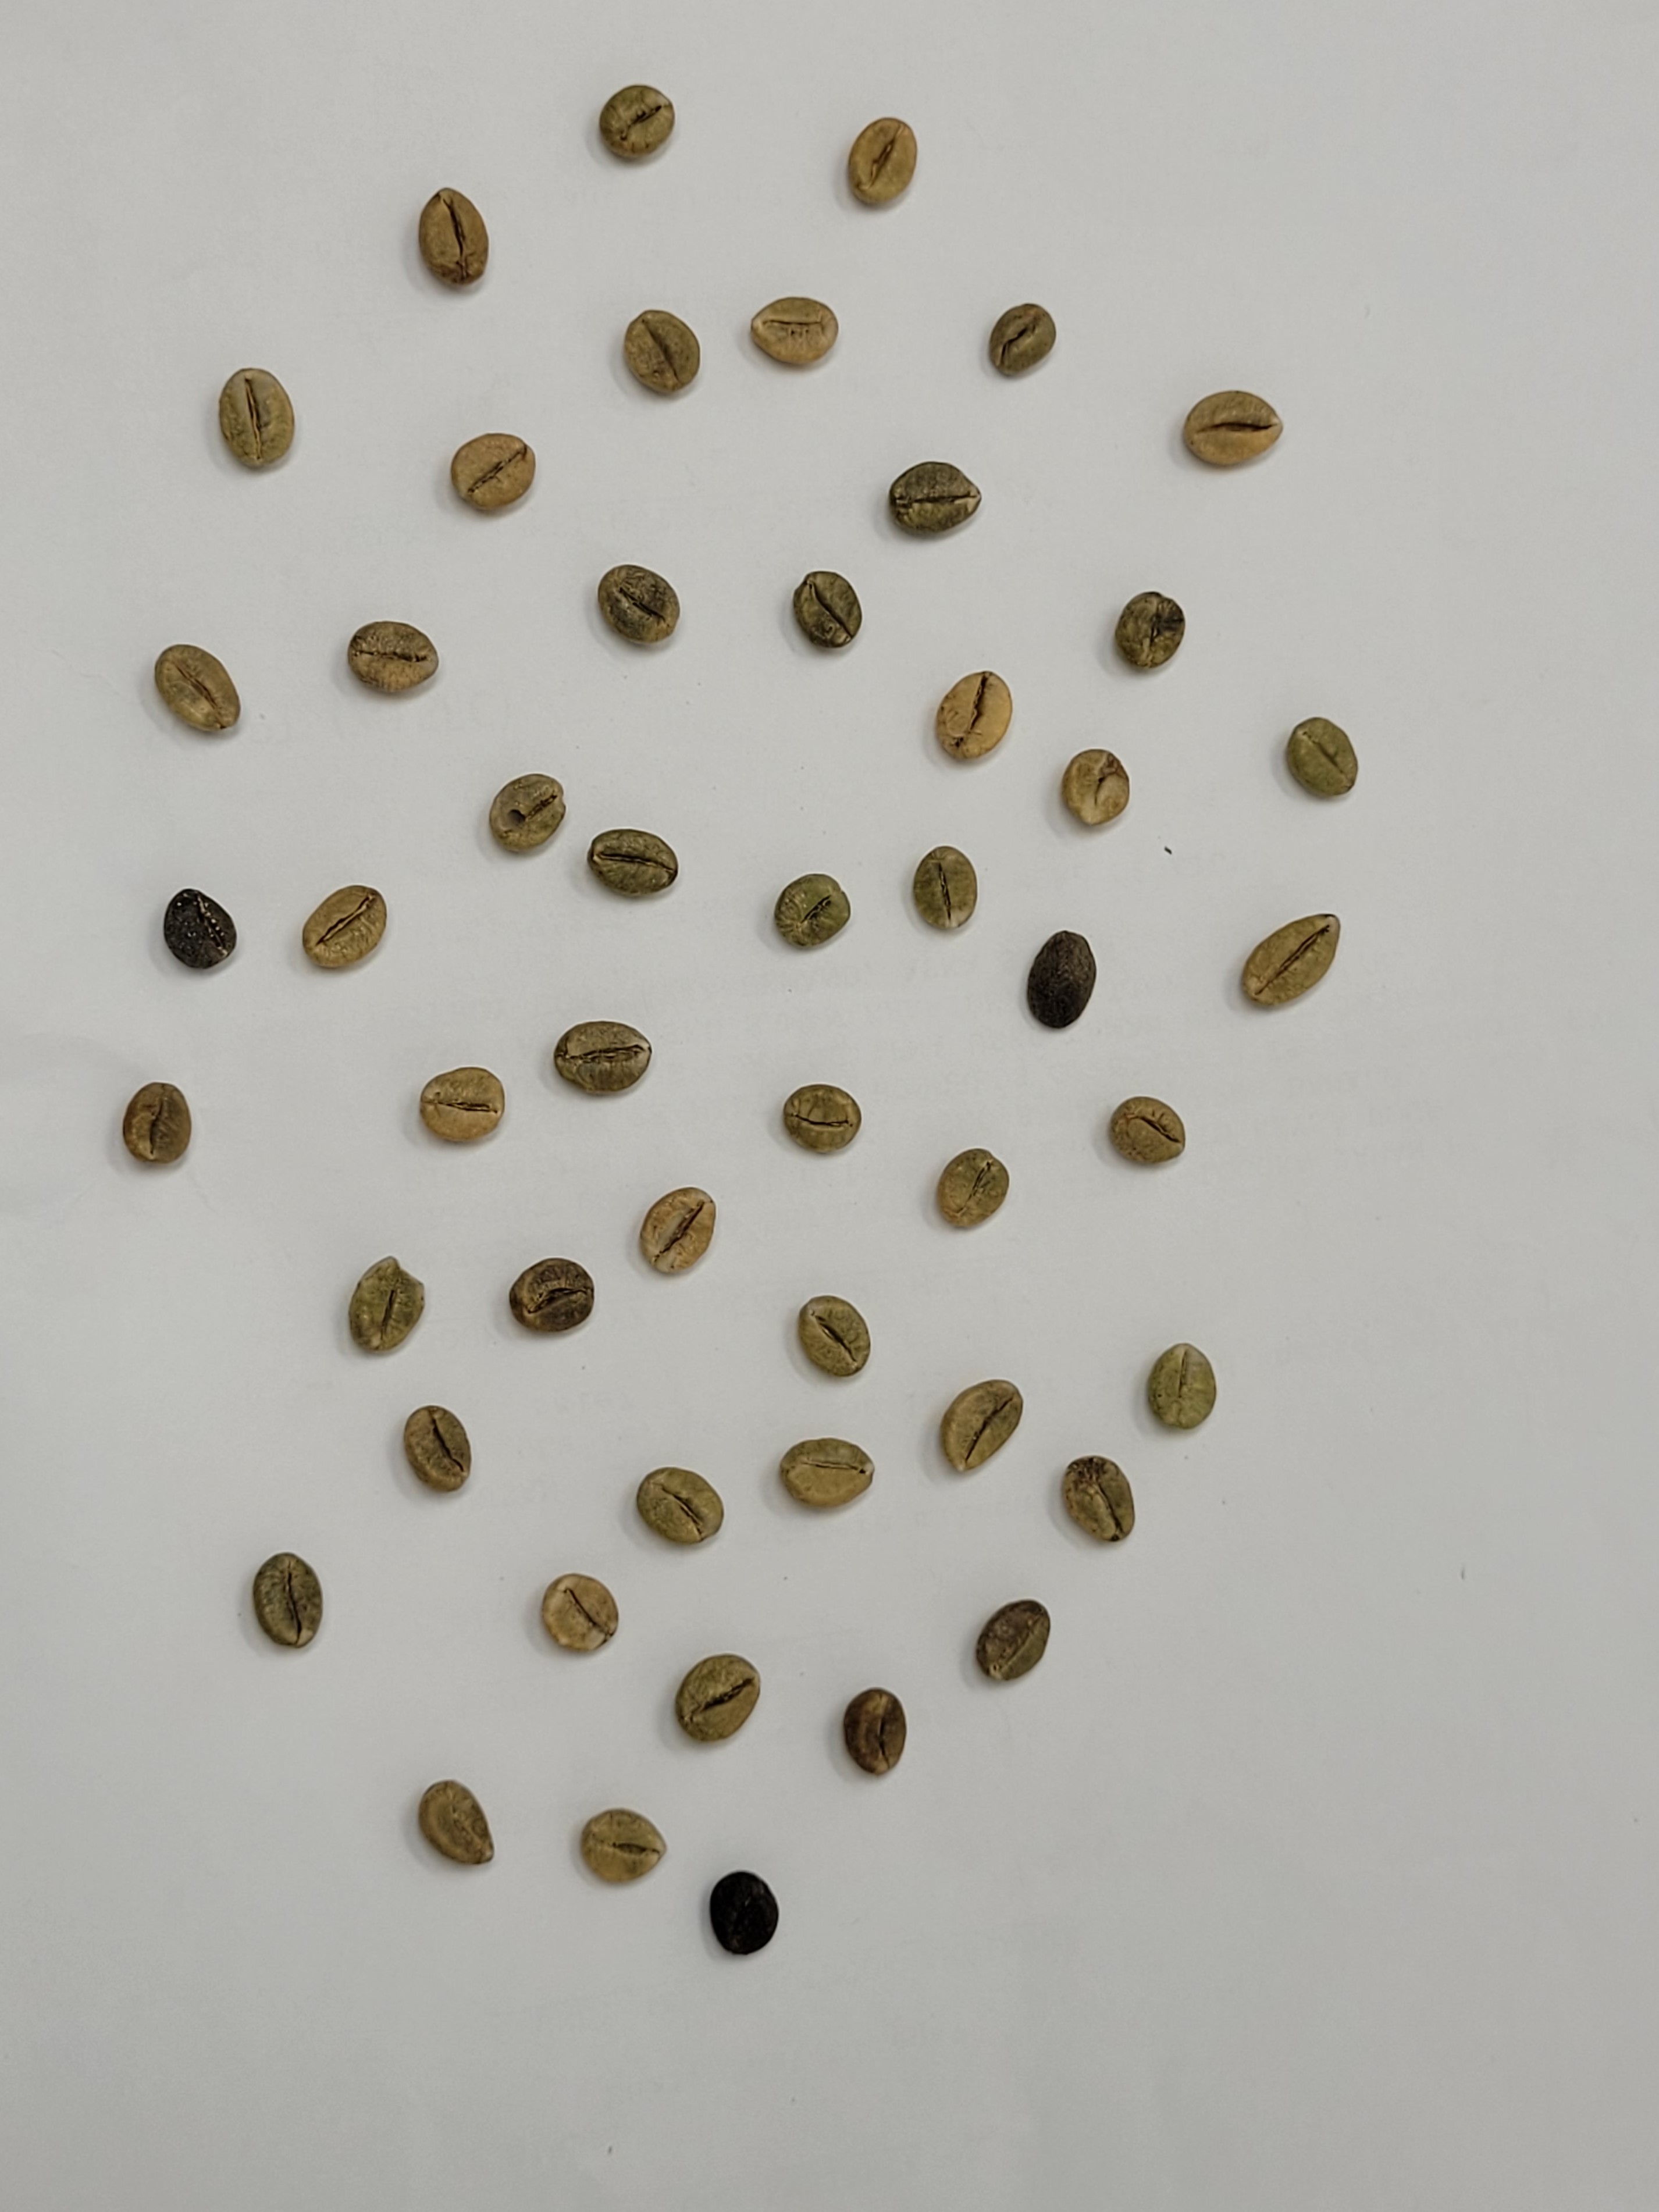
Coffee bean quality grade: AB